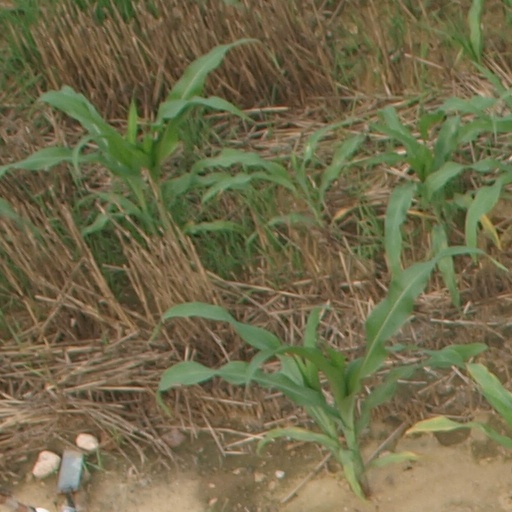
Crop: maize; corn